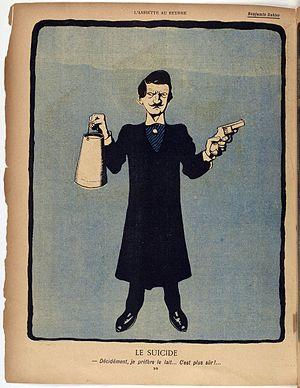
L’Assiette au beurre est un magazine satirique illustré français ayant paru de 1901 à 1936. La publication est hebdomadaire et continue jusqu'en 1912. Après une interruption, une deuxième série est publiée mensuellement de 1921 à 1925, puis décline et disparaît définitivement en 1936.